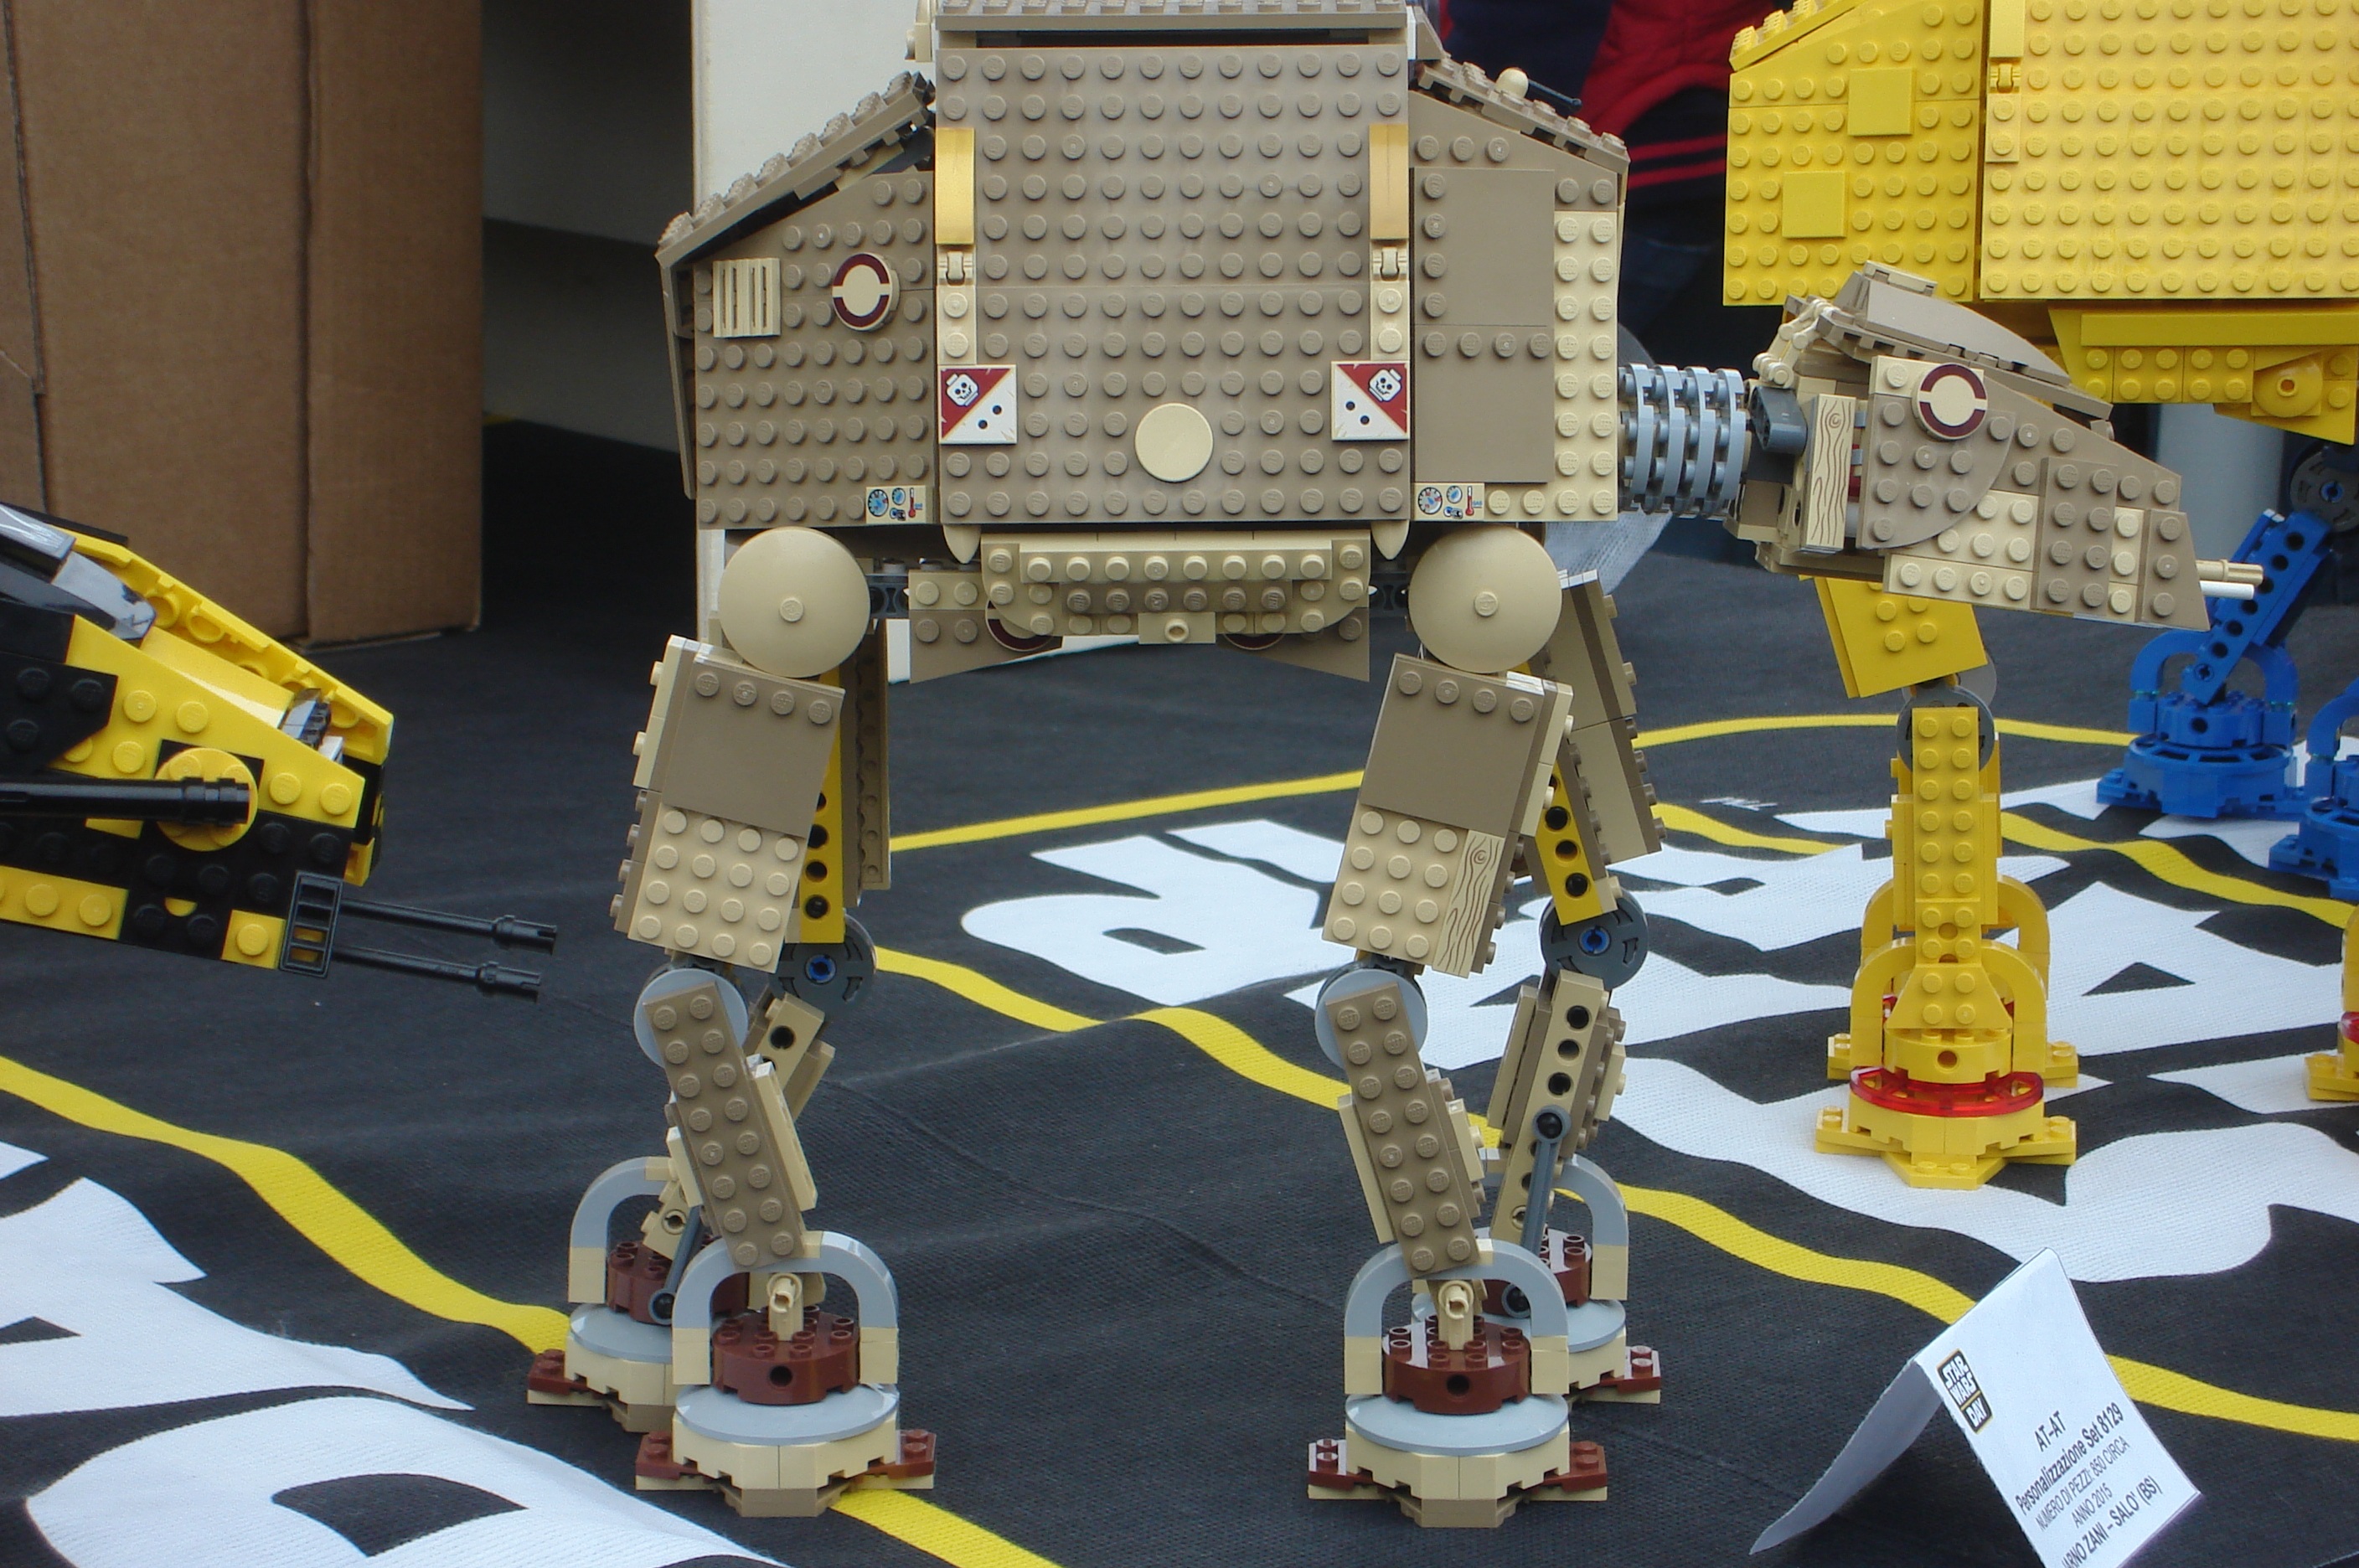
machine, toy, star wars, children, buildings, lego, games